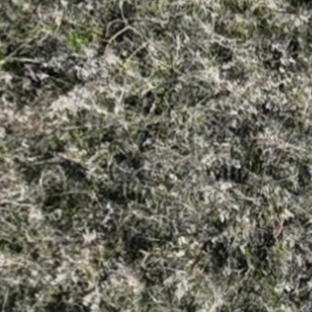
Month: october